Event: Typhoon Ruby
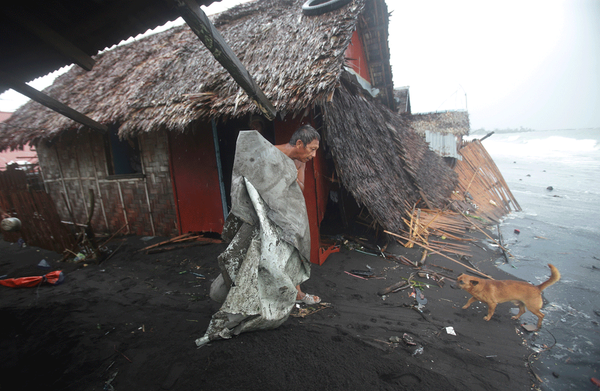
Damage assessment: damage